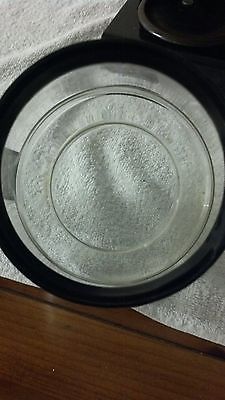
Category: coffee maker